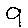
Label: 9